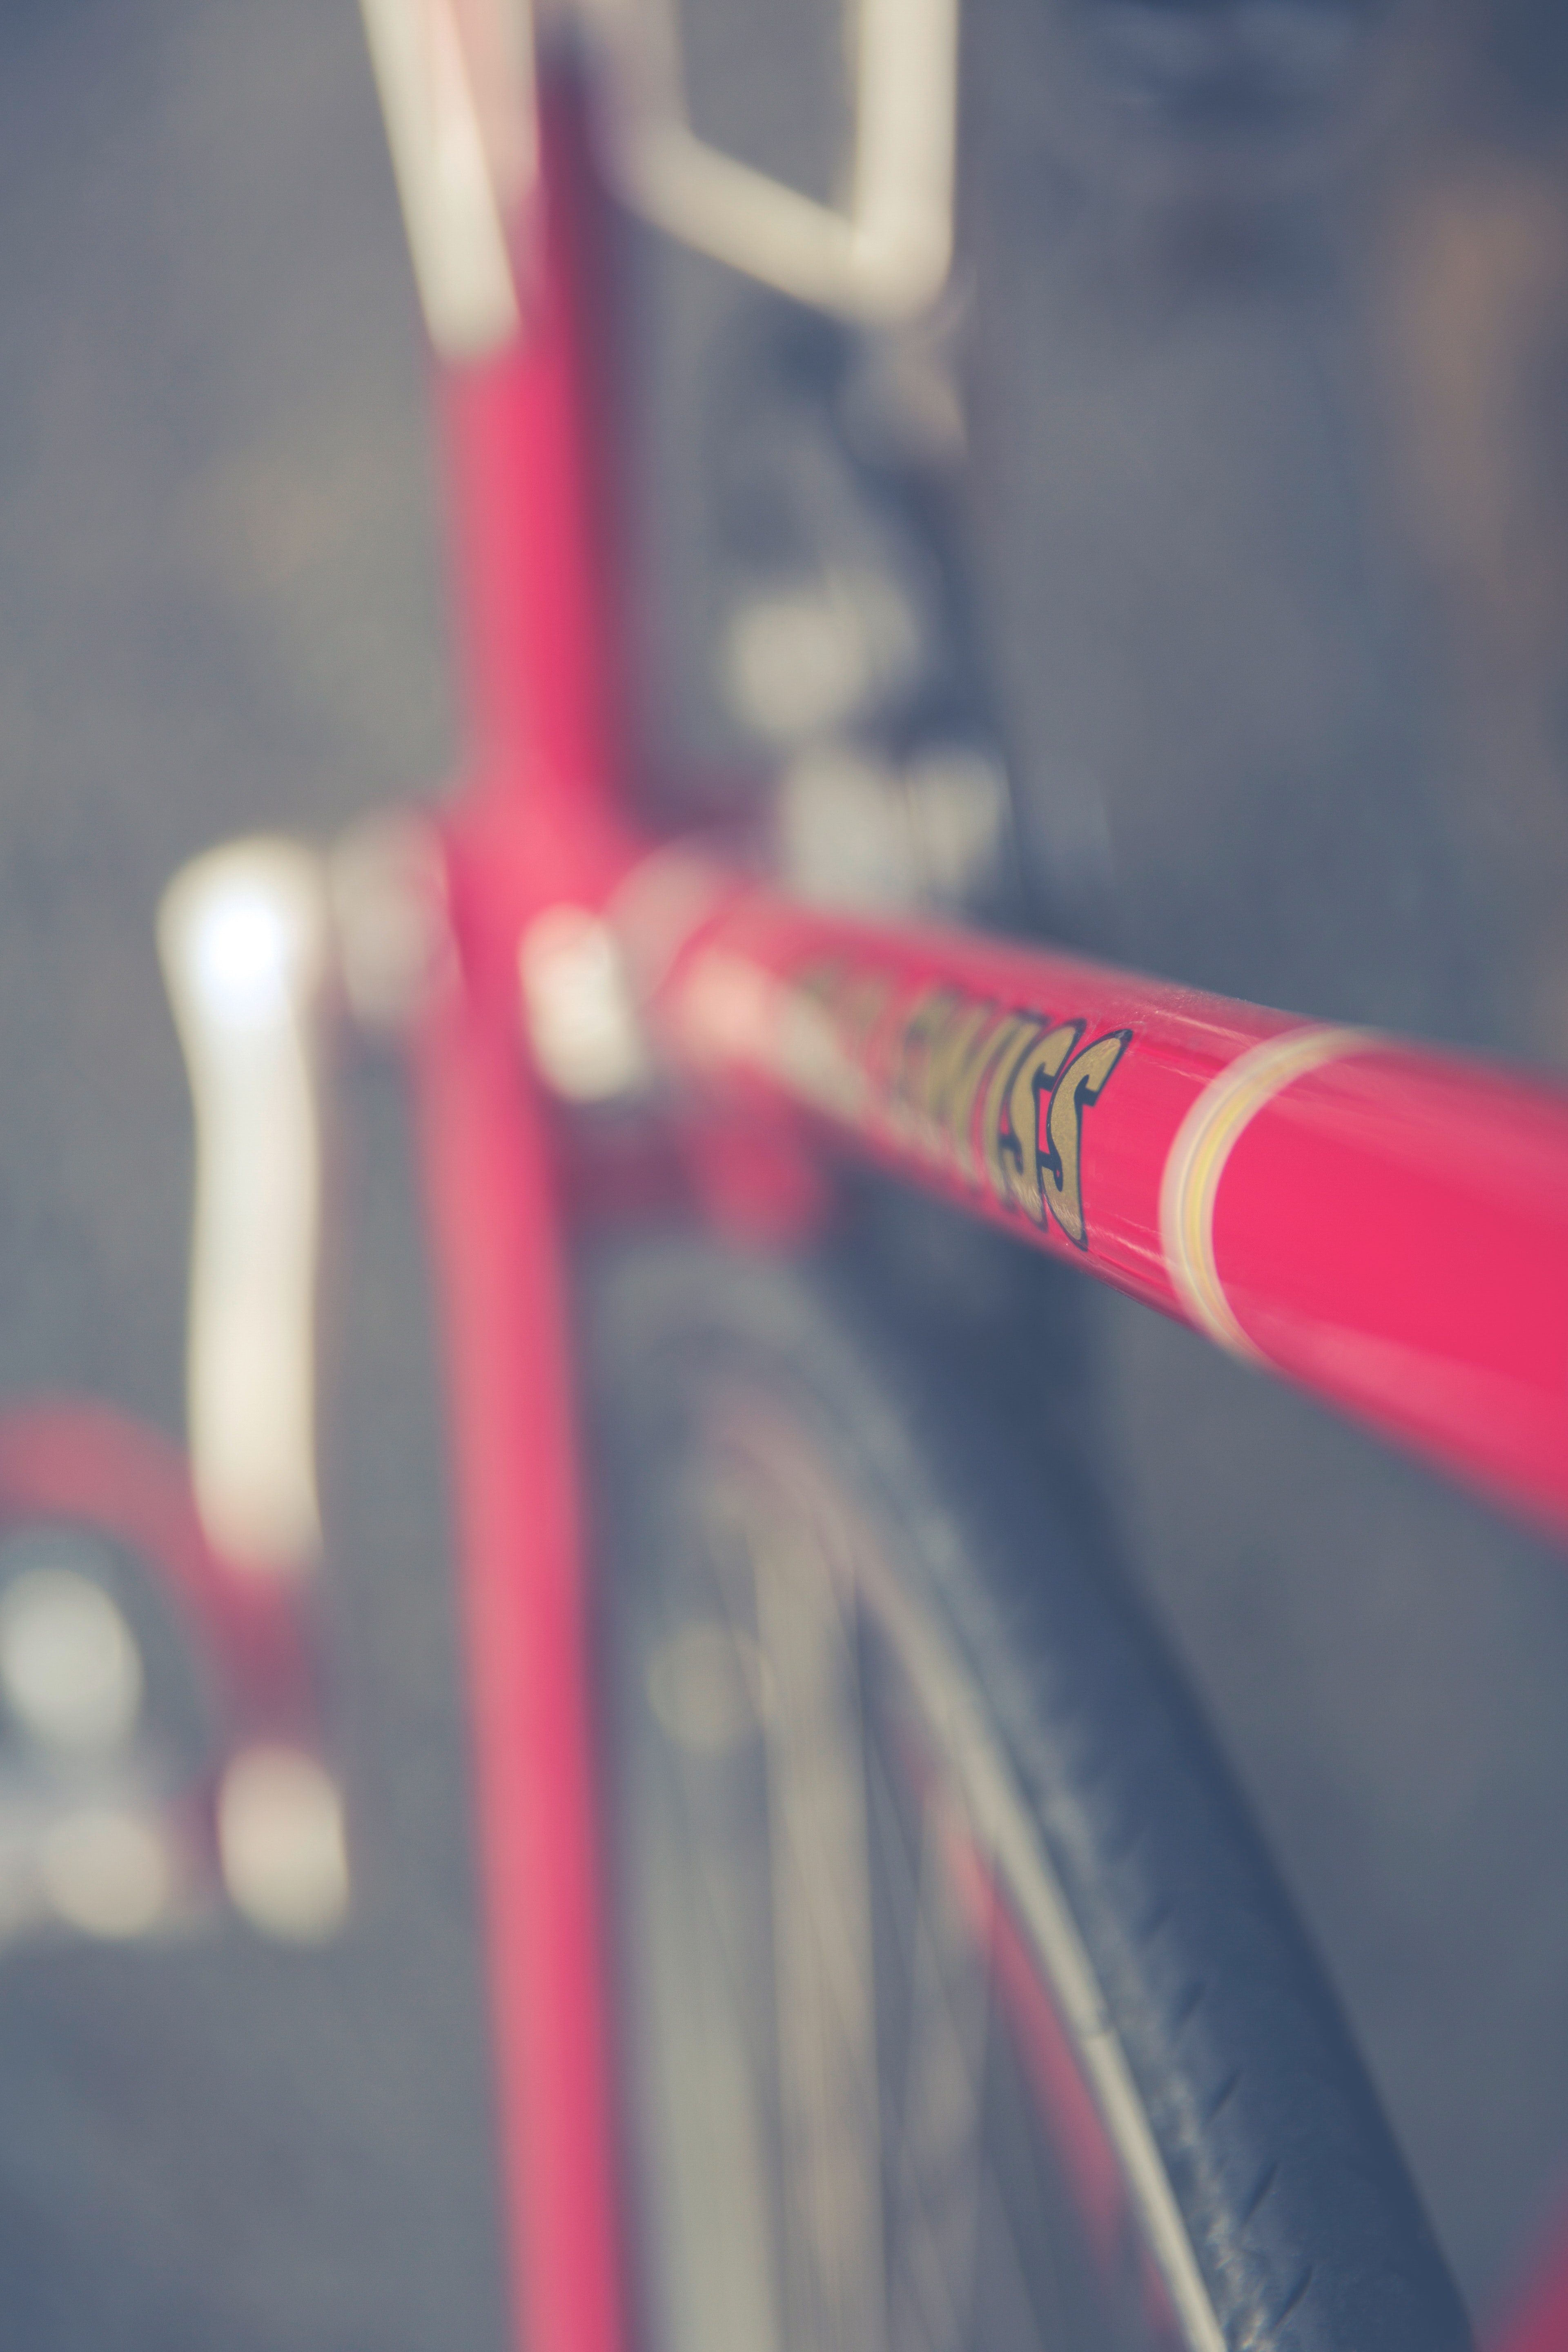
bicycle part, red, bicycle frame, bicycle, bicycle wheel, pink, bicycle tire, vehicle, road bicycle, rim, Material property, spoke, tire, wheel, sports equipment, bicycle fork, racing bicycle, magenta, metal